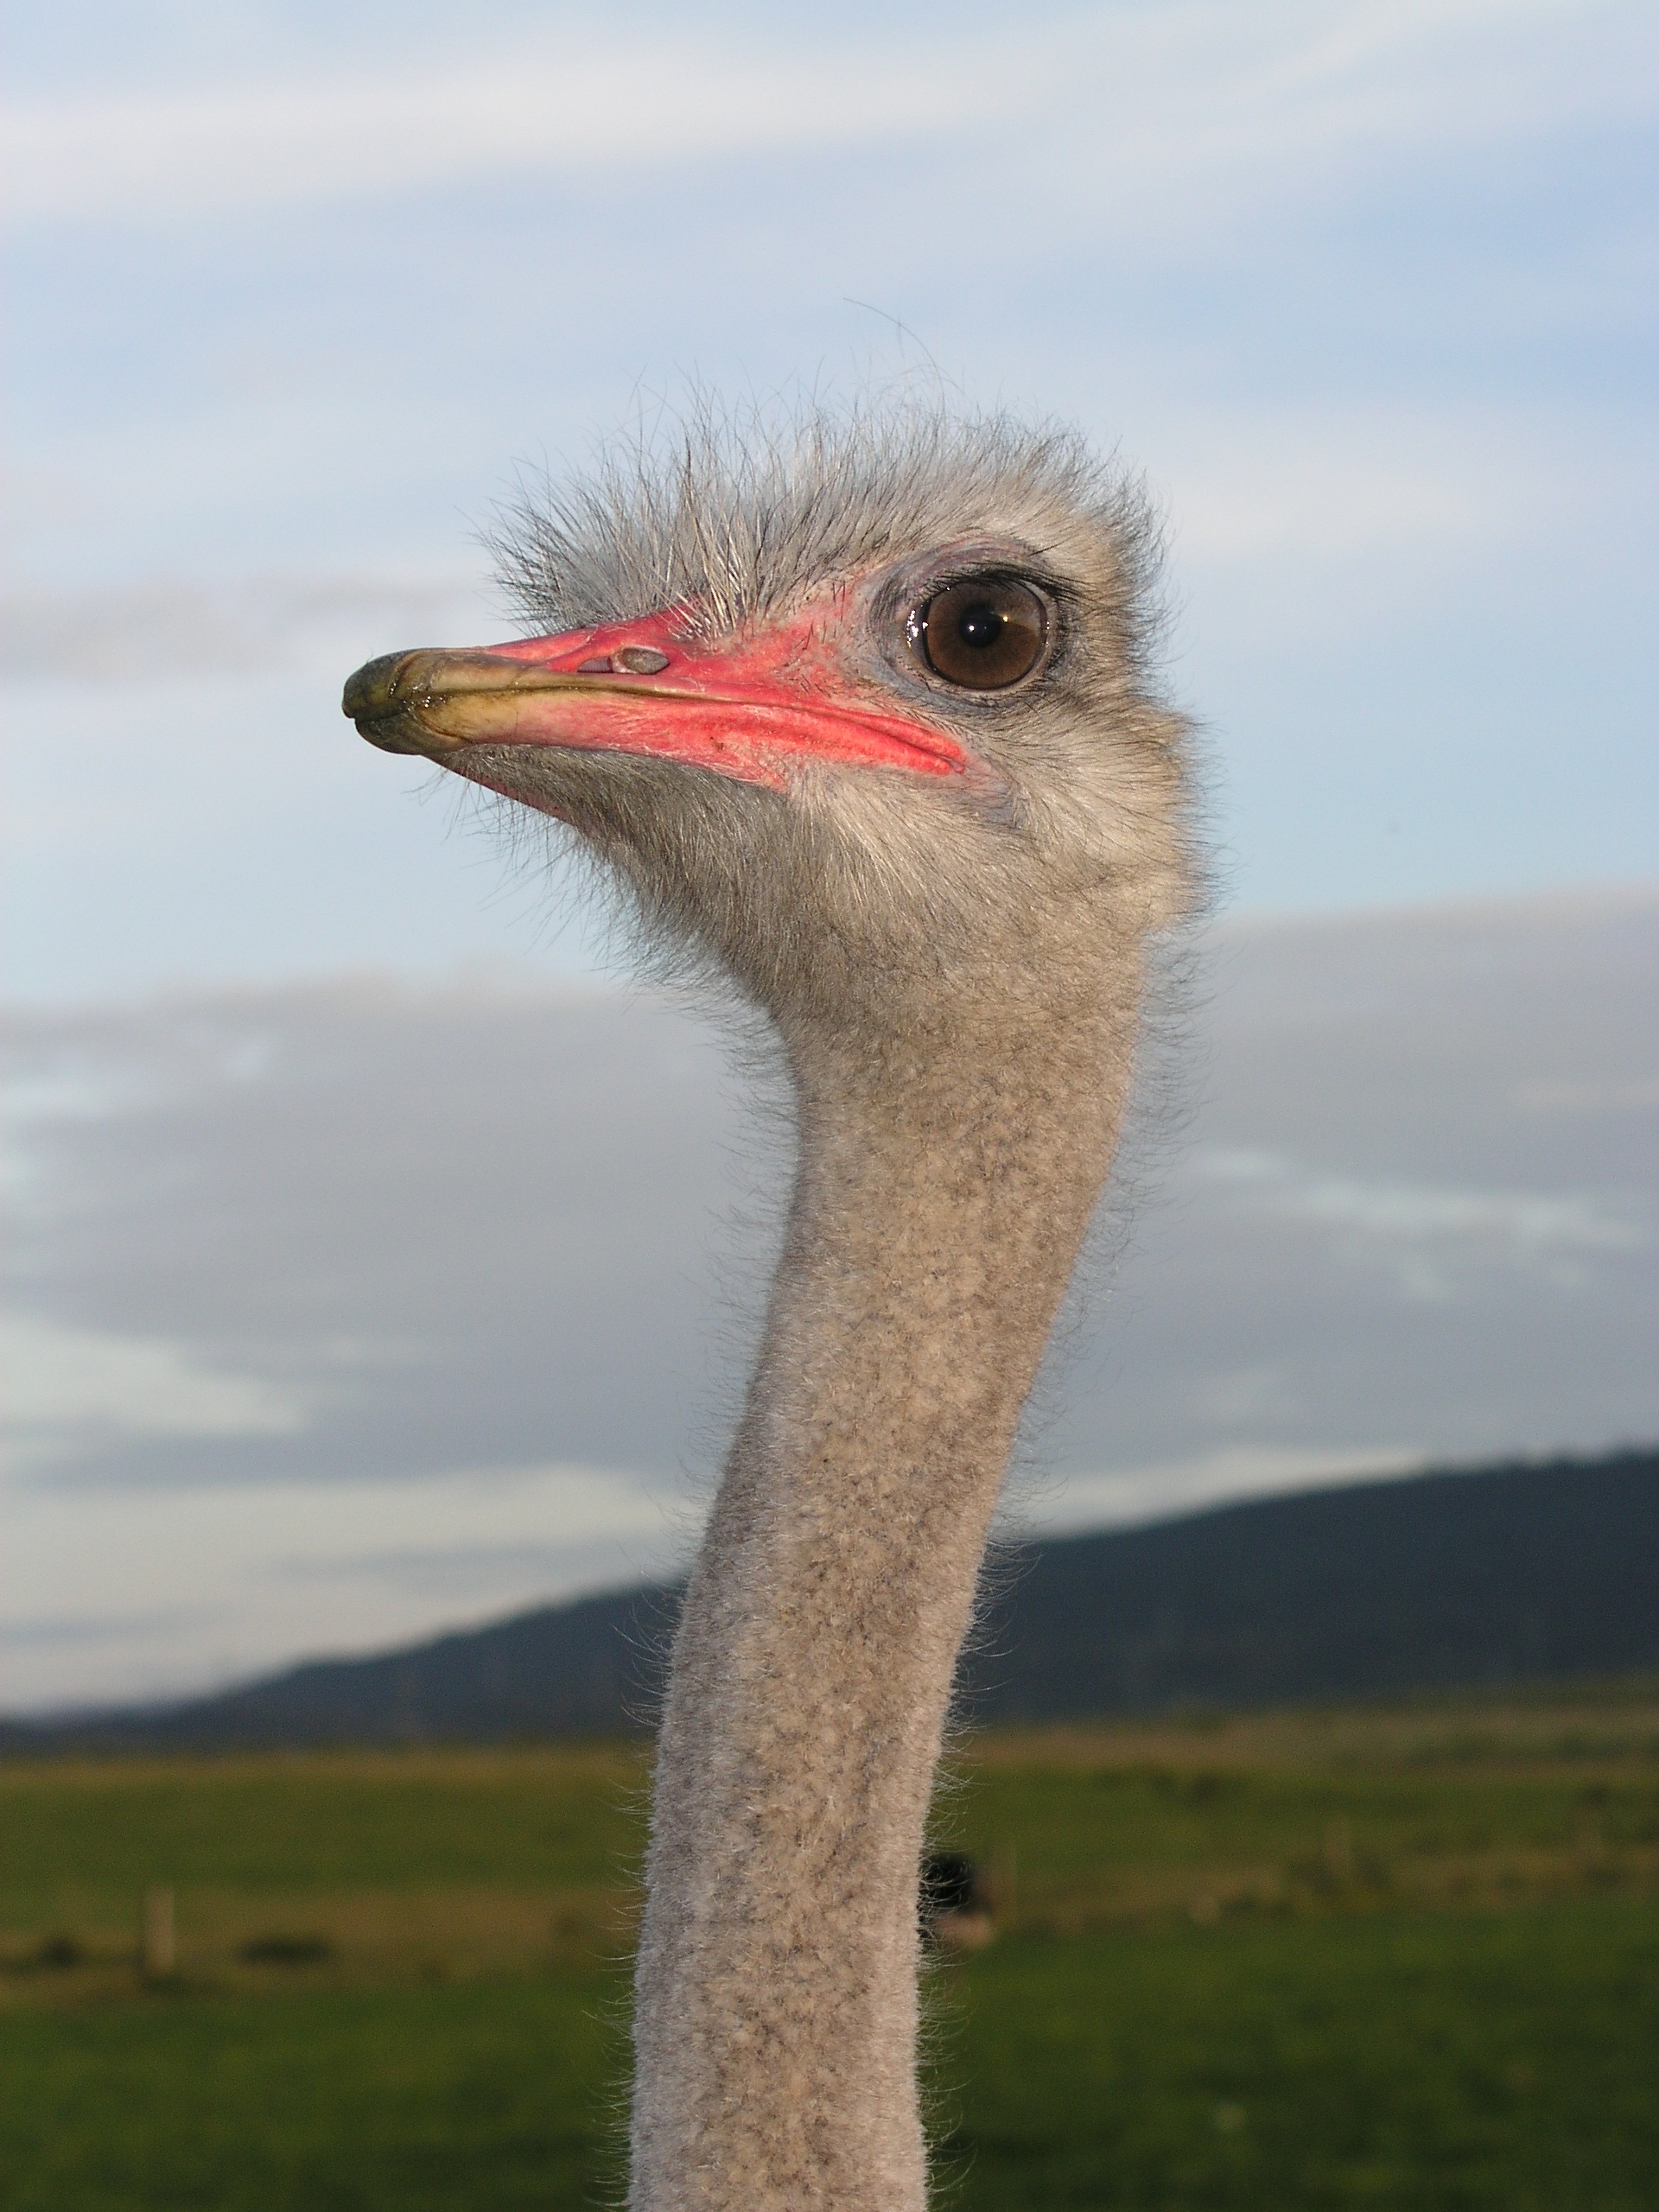
bird, wildlife, beak, ostrich, fauna, emu, head, vertebrate, ave, ratite, flightless bird